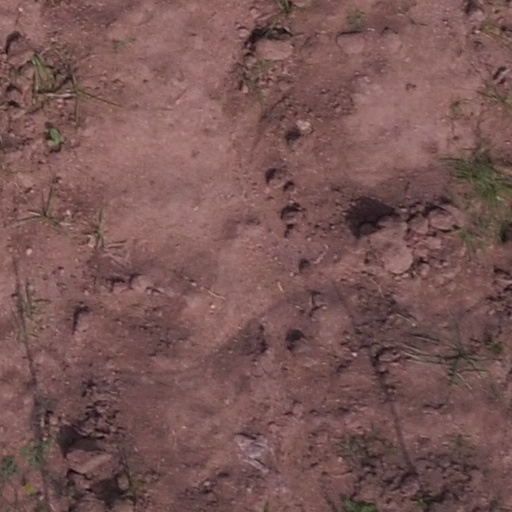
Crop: maize; corn